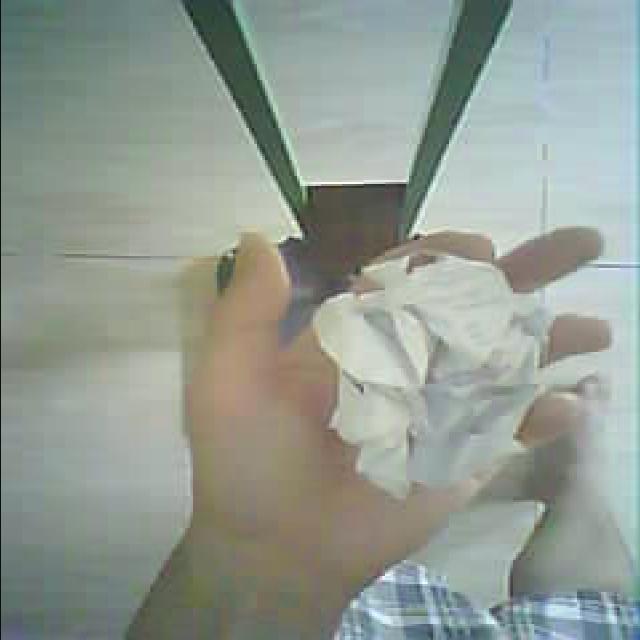
Label: tissues